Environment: real
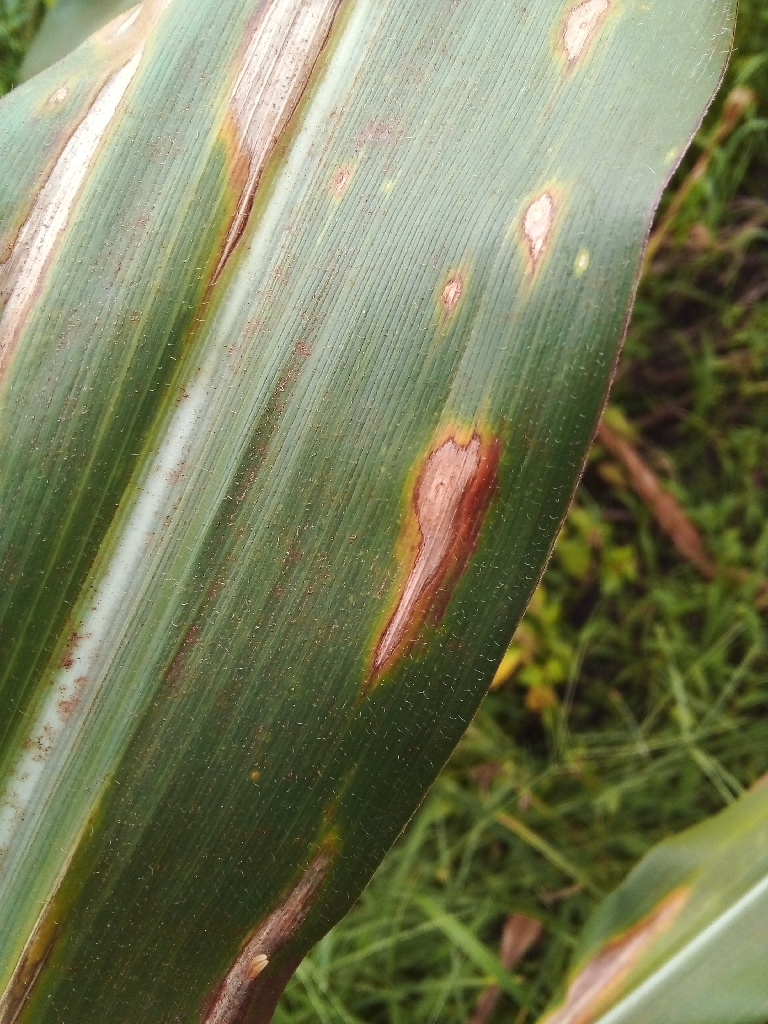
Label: northern_corn_leaf_blight